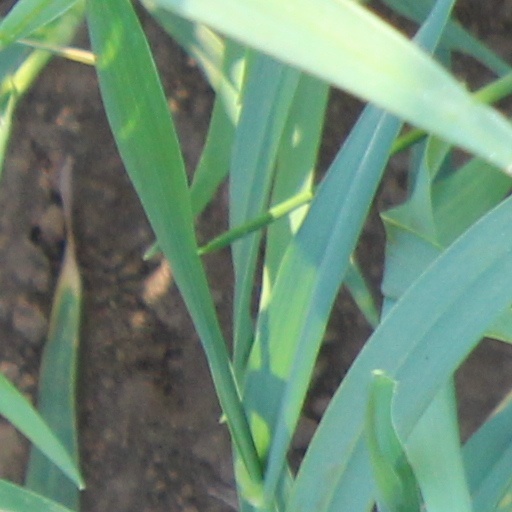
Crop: wheat